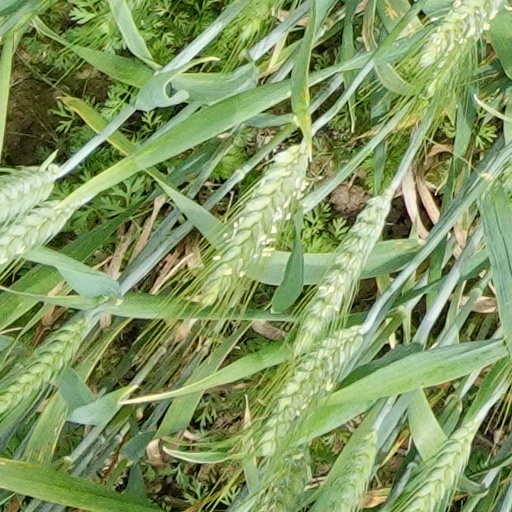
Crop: wheat